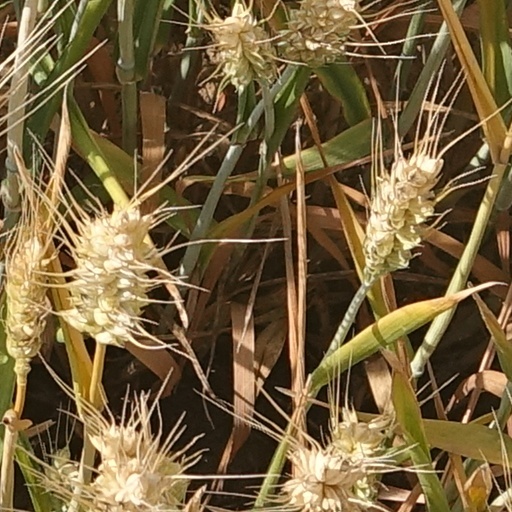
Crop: wheat